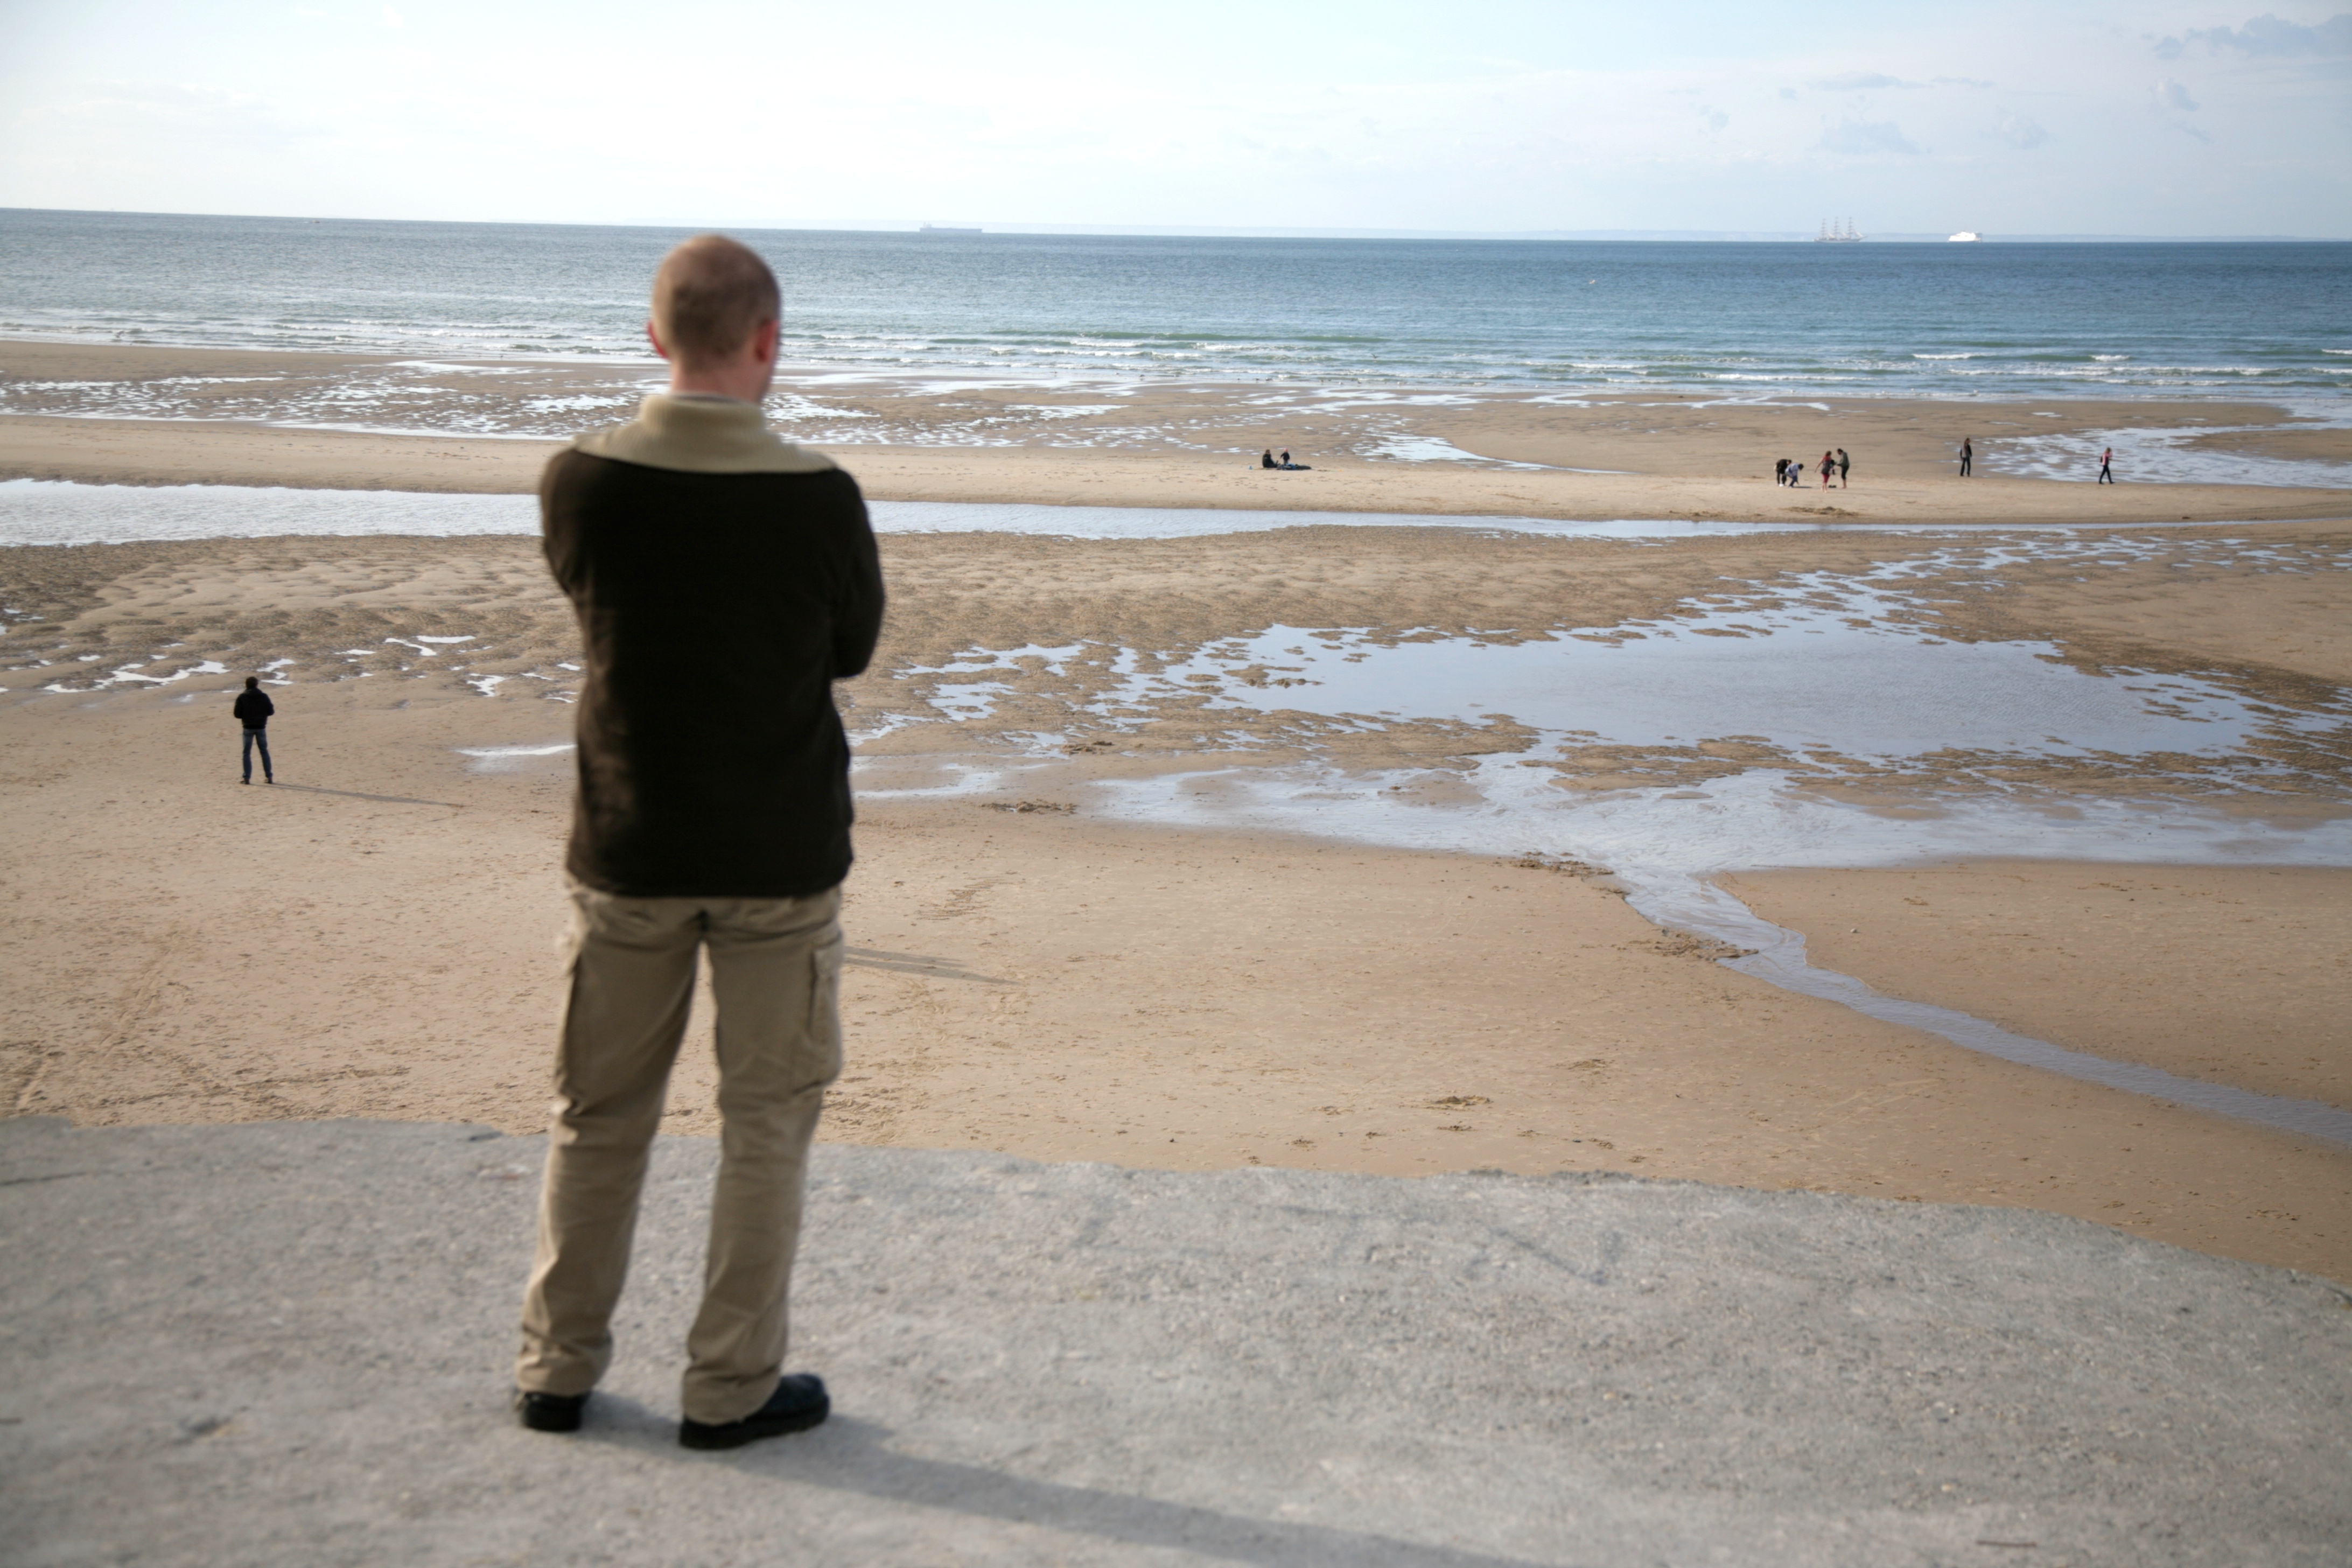
beach, sea, coast, sand, ocean, shore, wave, vacation, france, material, body of water, strand, plage, zee, mer, francia, mar, playa, frankrijk, frankreich, noordzee, merdunord, nordsee, cotedopale, northsee, pasdecaials, englishchannel, capblancnez, mardelnorte, lesescalles